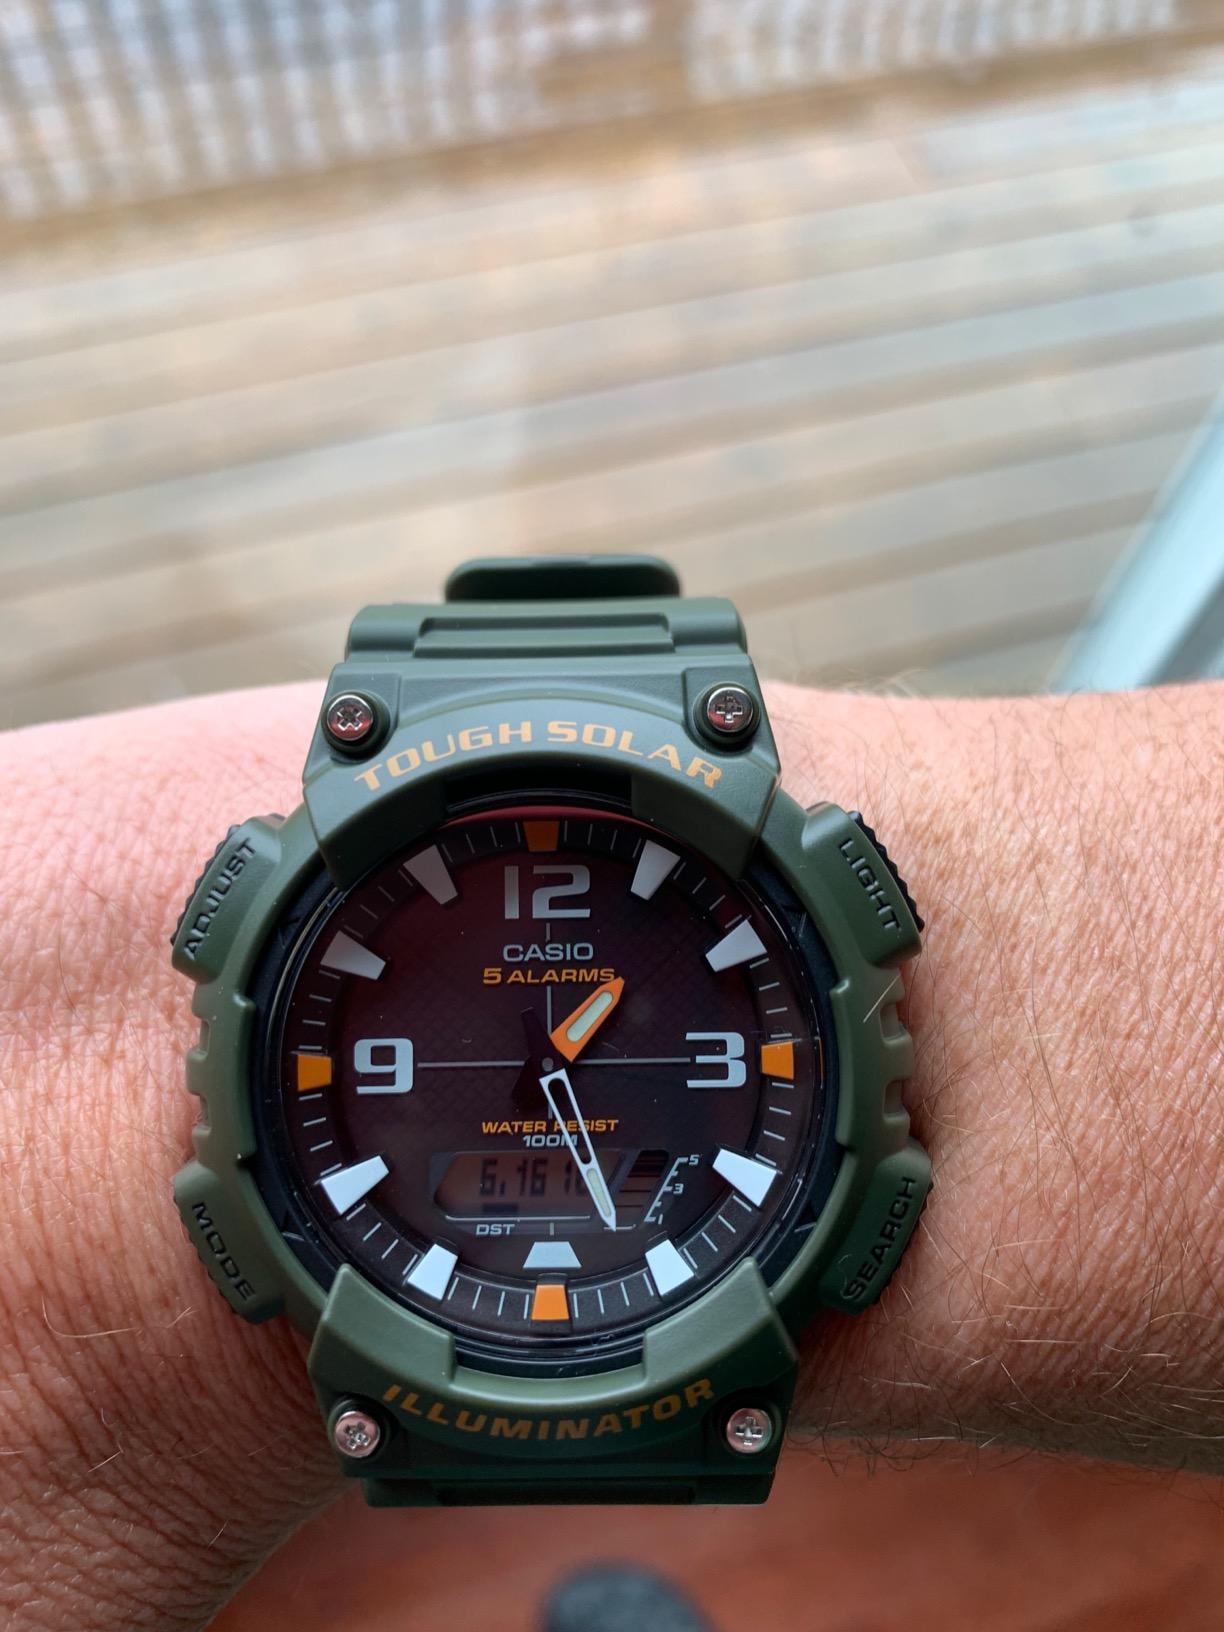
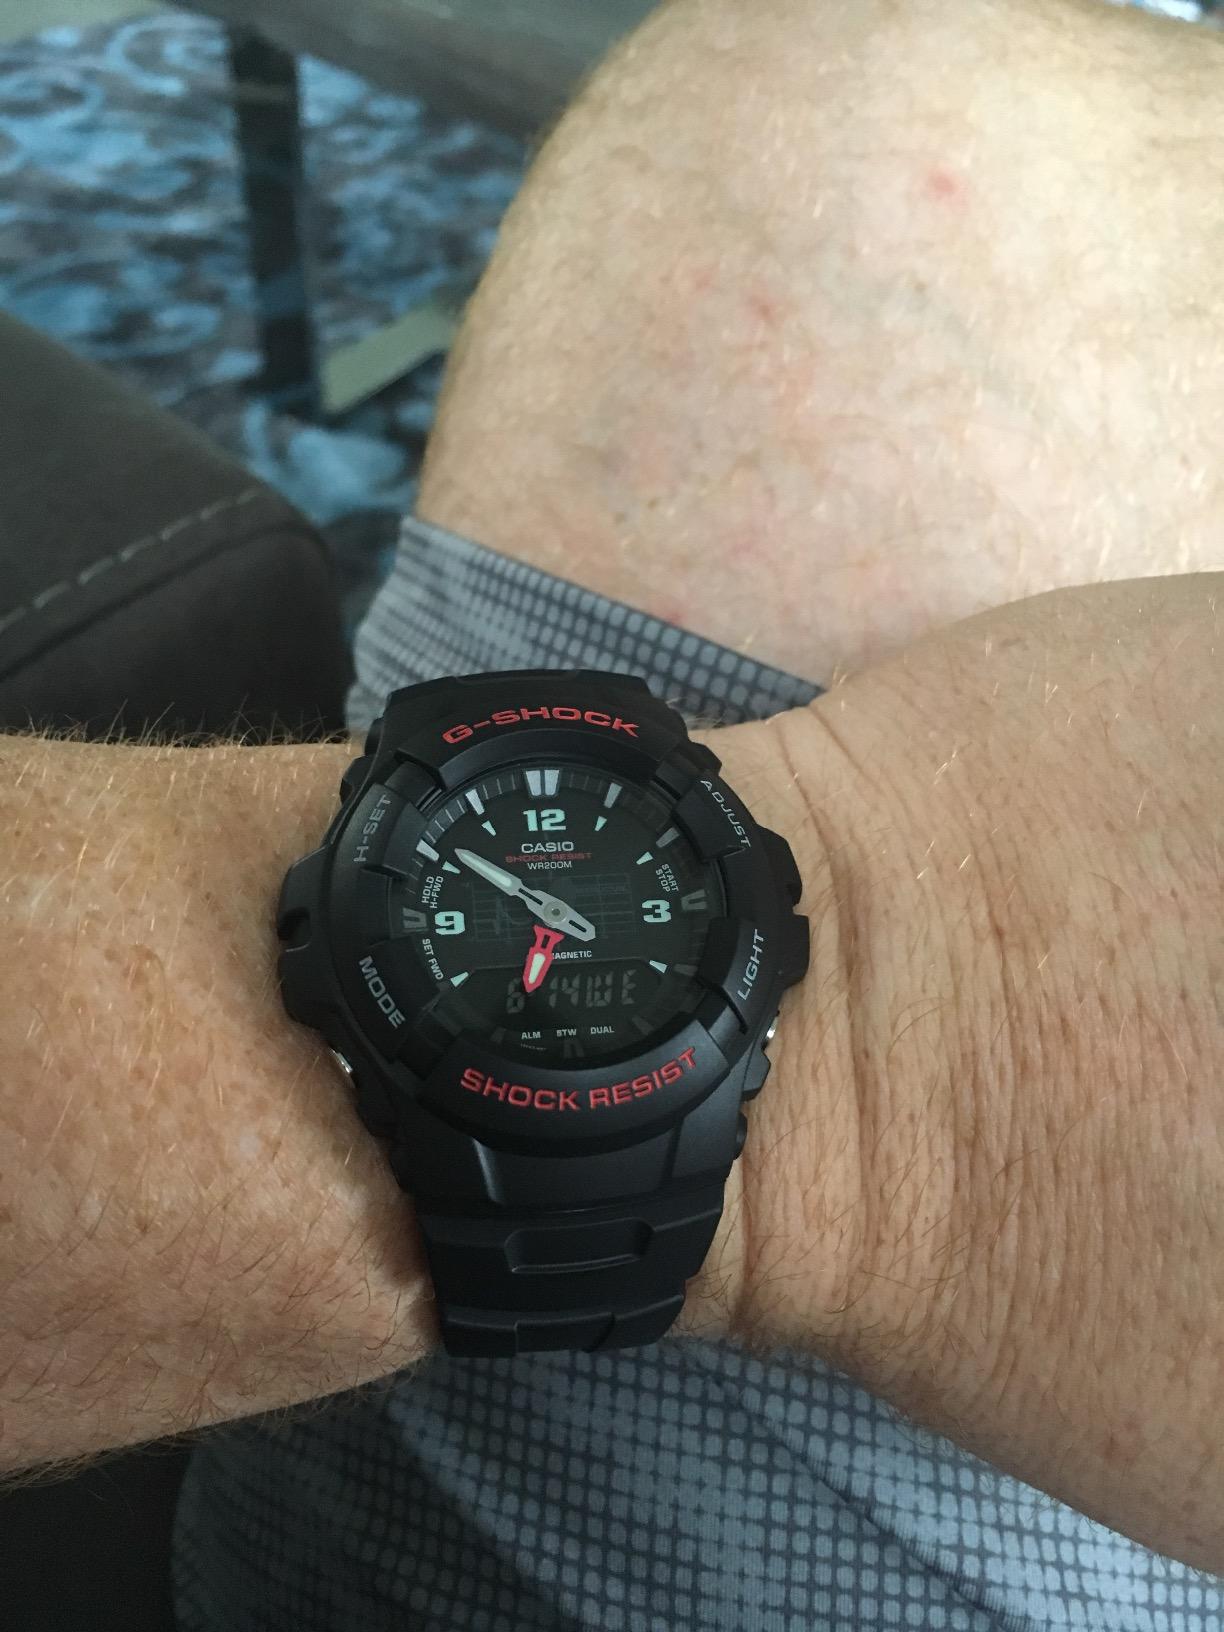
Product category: accessories_watch
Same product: no